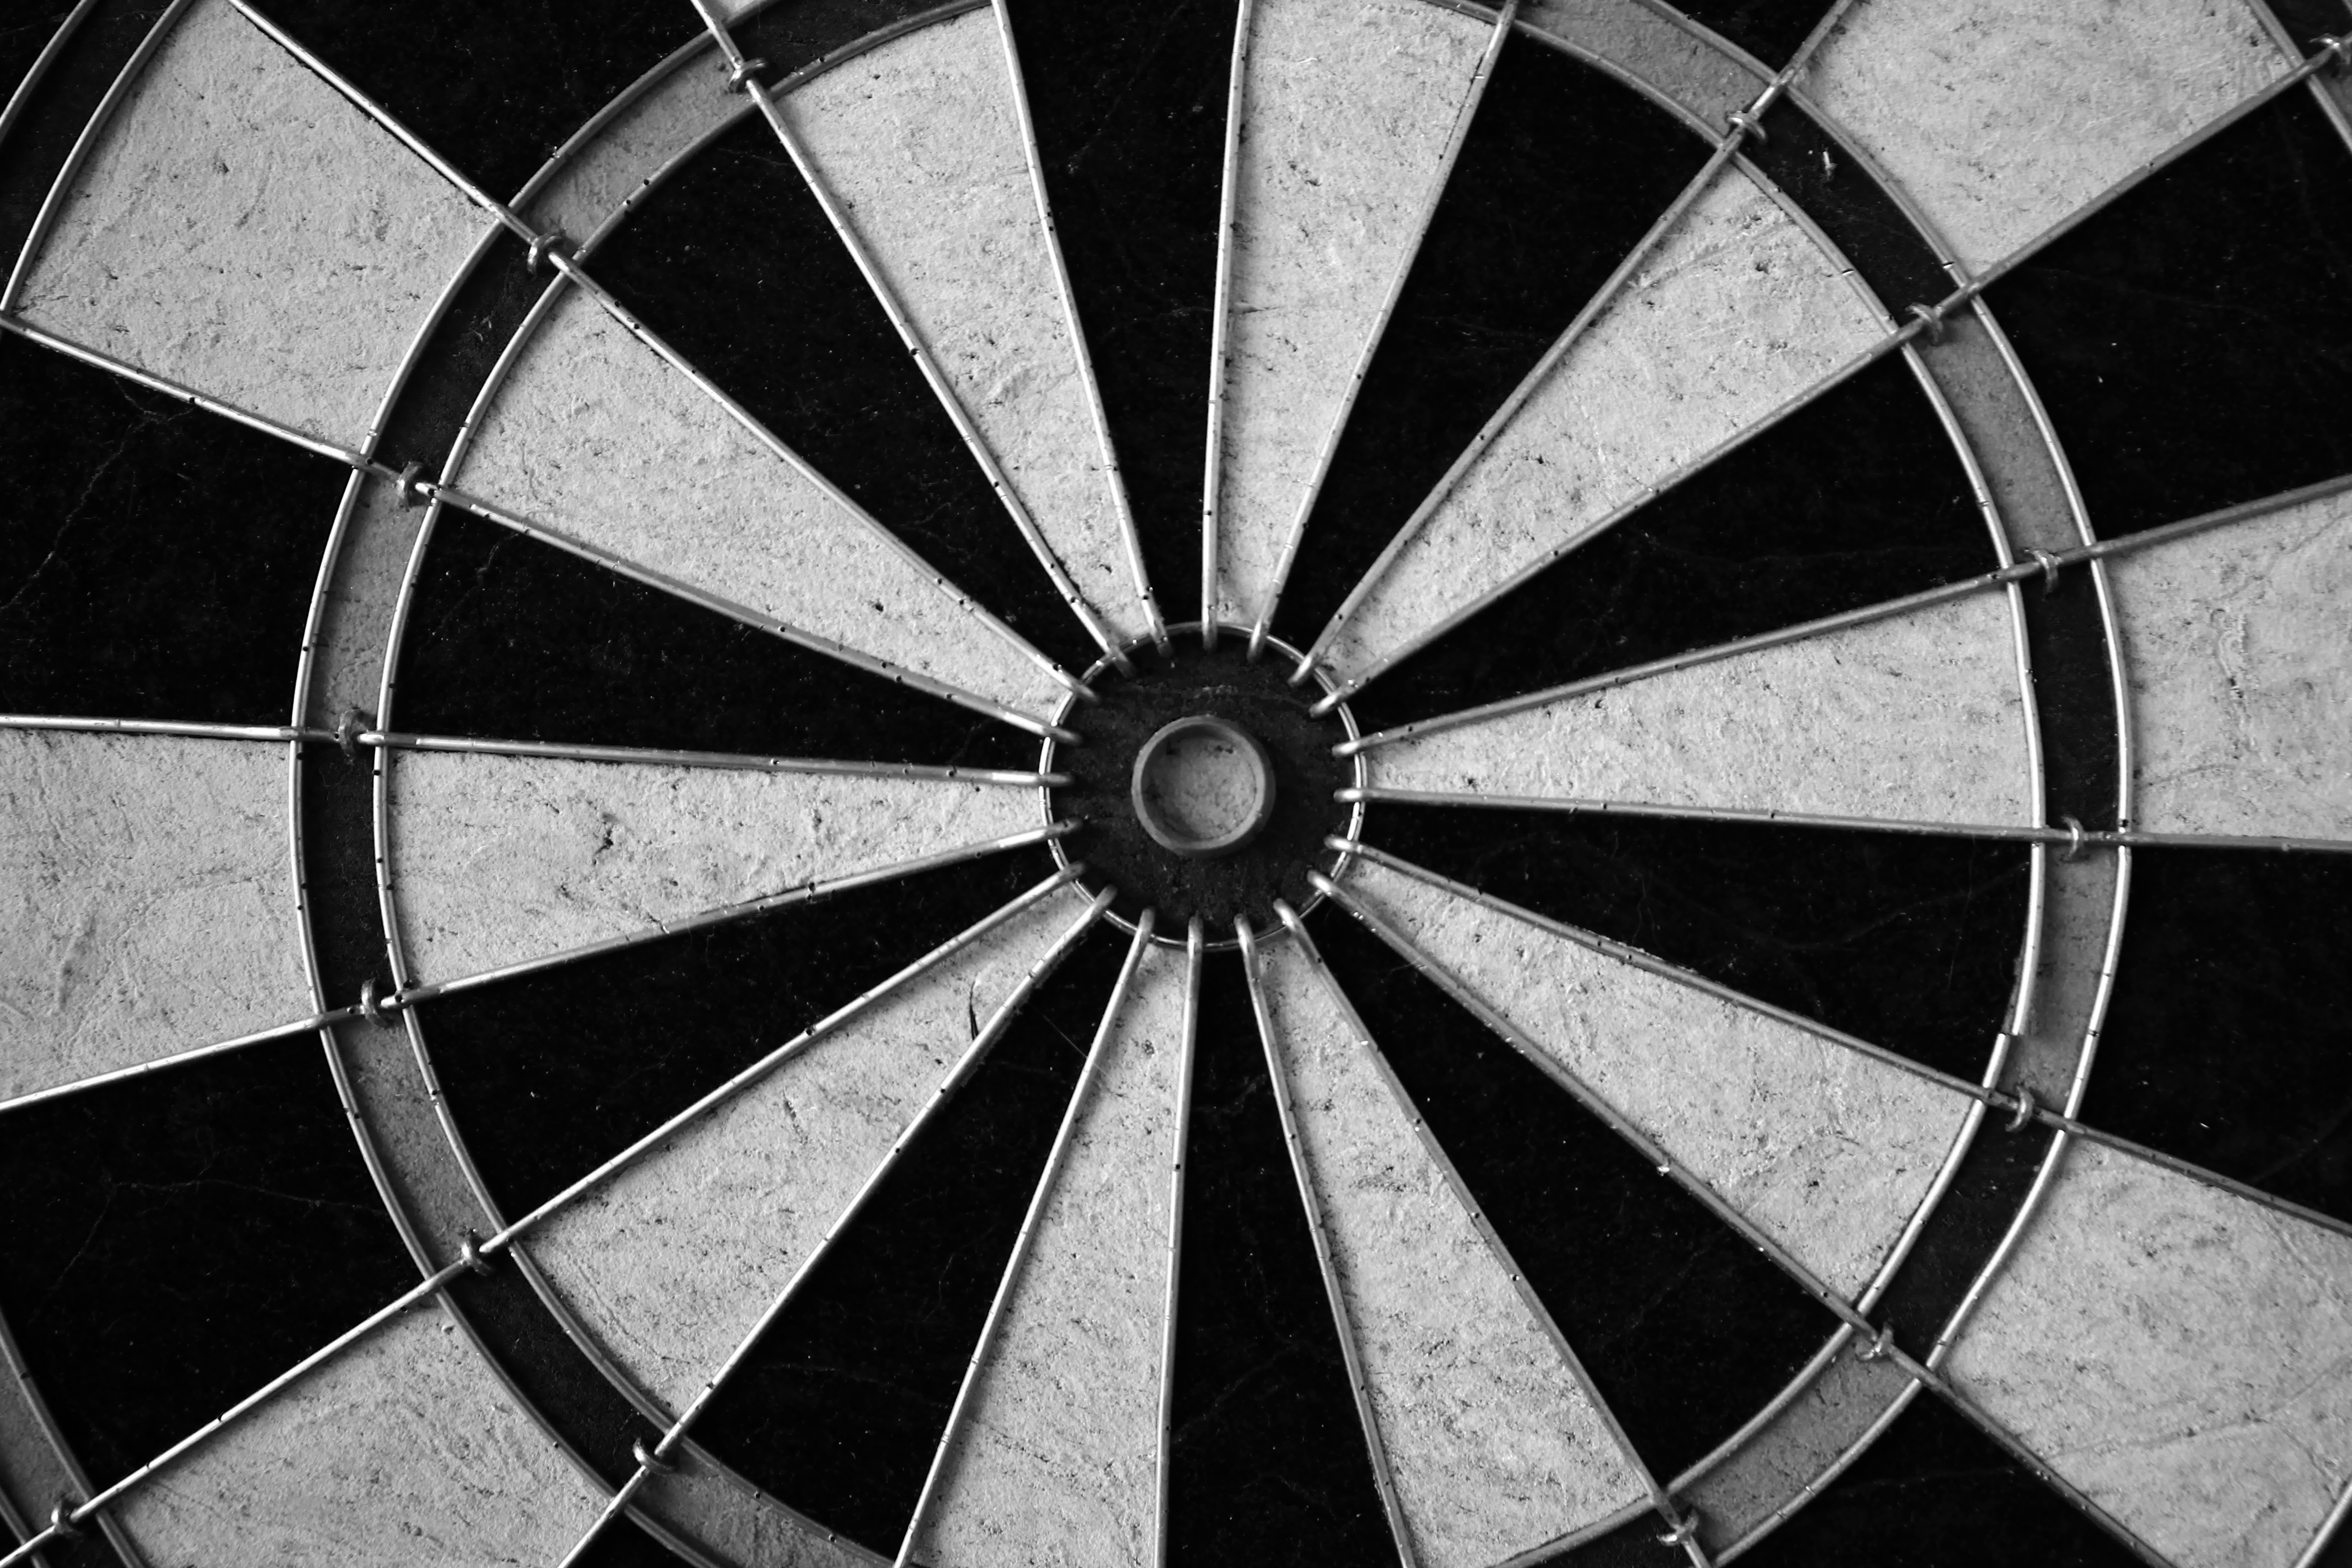
black and white, white, wheel, recreation, line, black, monochrome, circle, sports, symmetry, games, darts, dartboard, monochrome photography, individual sports, eight ball, indoor games and sports